Adam Wingard

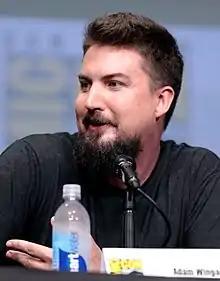
Wingard at the 2017 San Diego Comic-Con

Adam Wingard (born December 3, 1982) is an American filmmaker. He has served as a film director, producer, screenwriter, editor, cinematographer, actor, and composer on numerous American films.